Scuttling

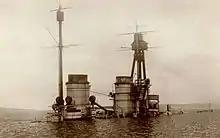
SMS "Hindenburg" at Scapa Flow

In 1919, over 50 warships of the German High Seas Fleet were scuttled by their crews at Scapa Flow in the north of Scotland, following the deliverance of the fleet as part of the terms of the German surrender. Rear Admiral Ludwig von Reuter ordered the sinkings, denying the majority of the ships to the Allies. Von Reuter was made a prisoner-of-war in Britain but his act of defiance was celebrated in Germany. Though most of the fleet was subsequently salvaged by engineer Ernest Cox, a number of warships (including three battleships) remain, making the area very popular amongst undersea diving enthusiasts.